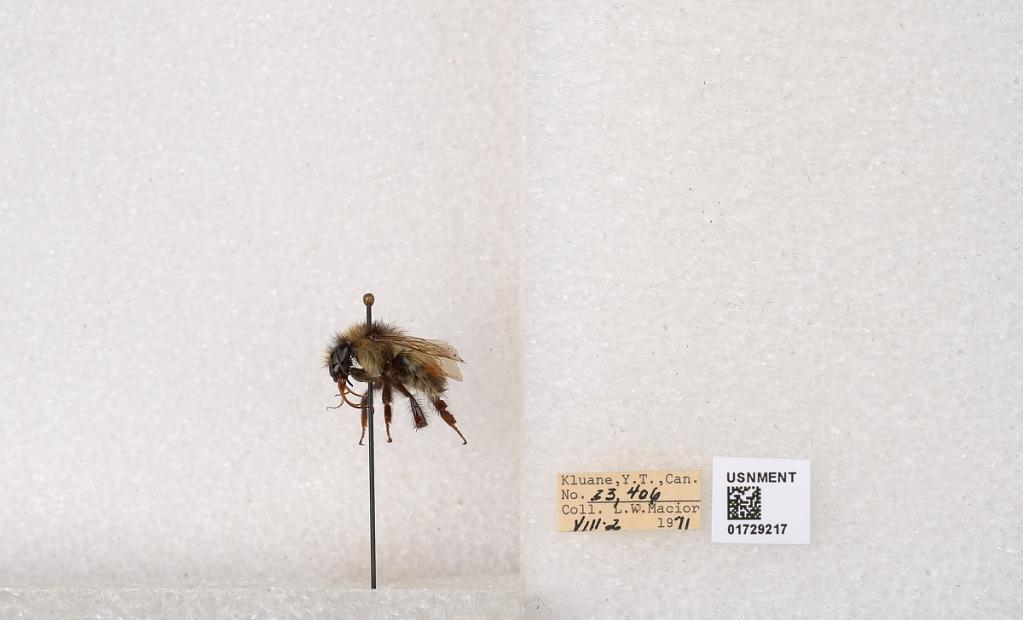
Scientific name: Bombus flavifrons Cresson
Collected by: L. Macior
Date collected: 1971-8-2
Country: Canada
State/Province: Yukon Territory
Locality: Kluane National Park and Reserve
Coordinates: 60.7493, -139.504